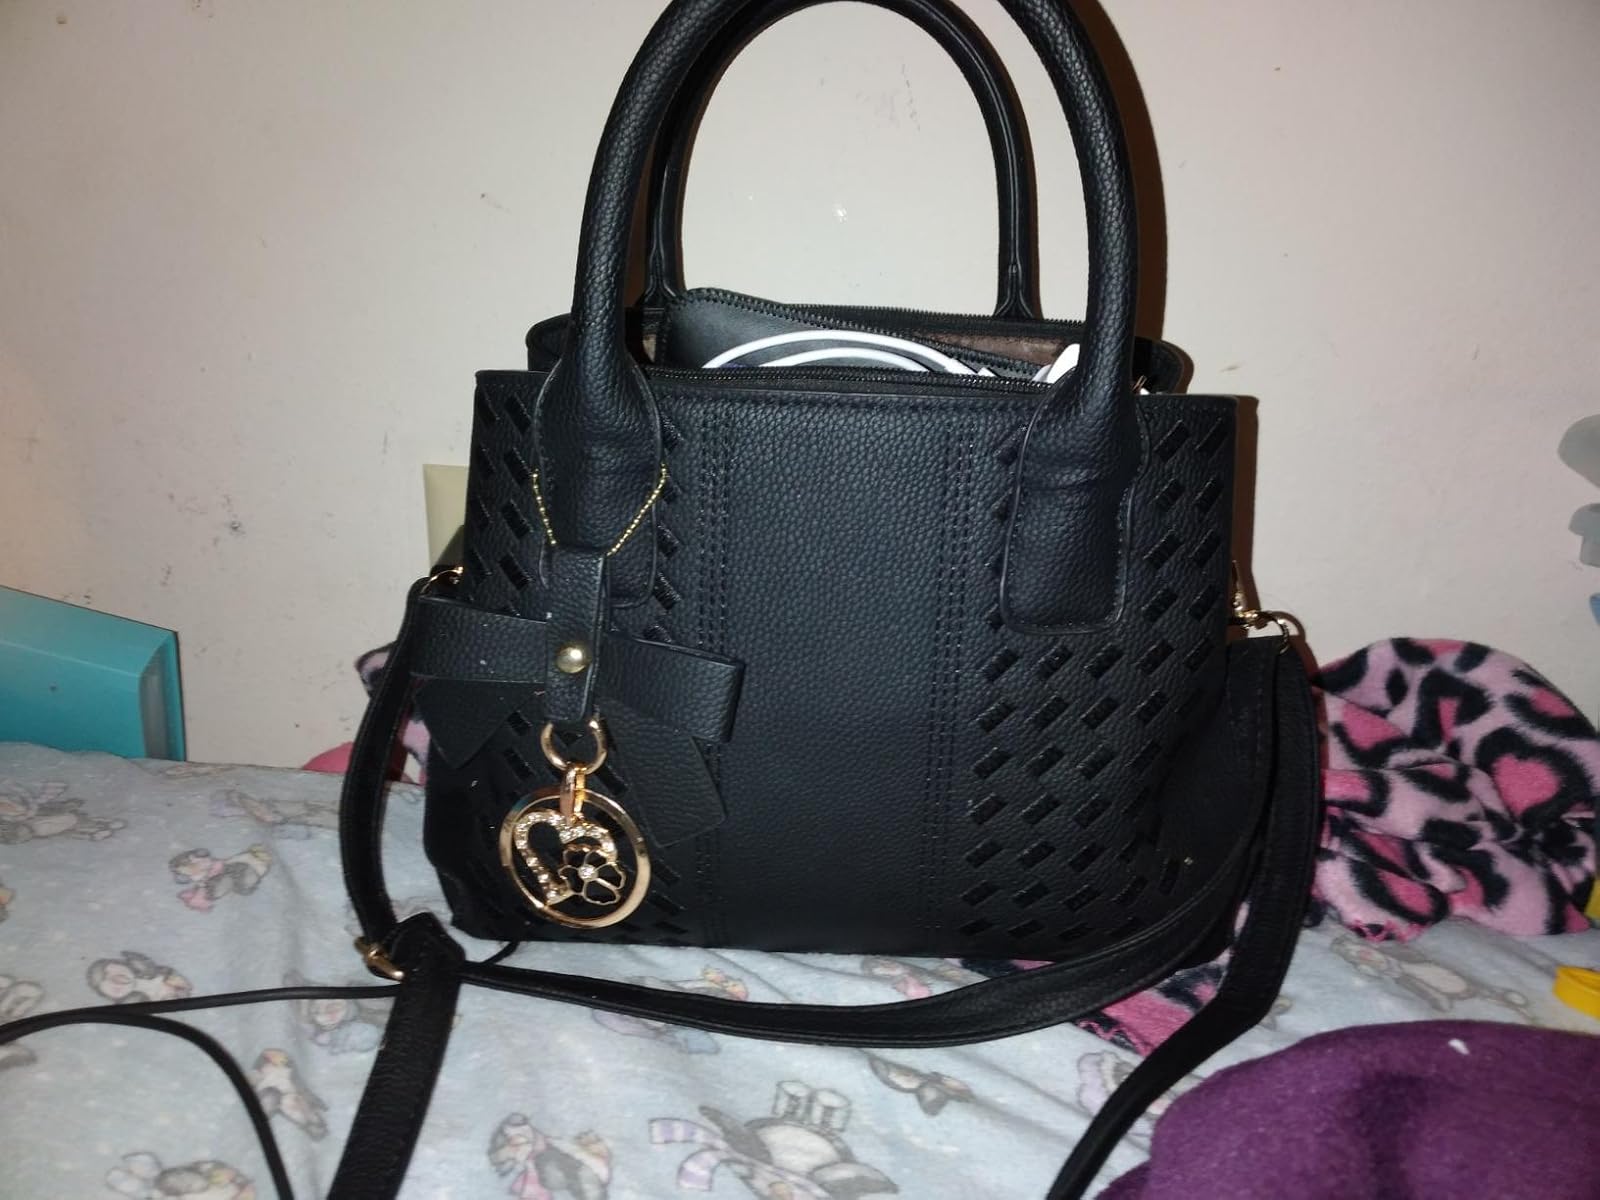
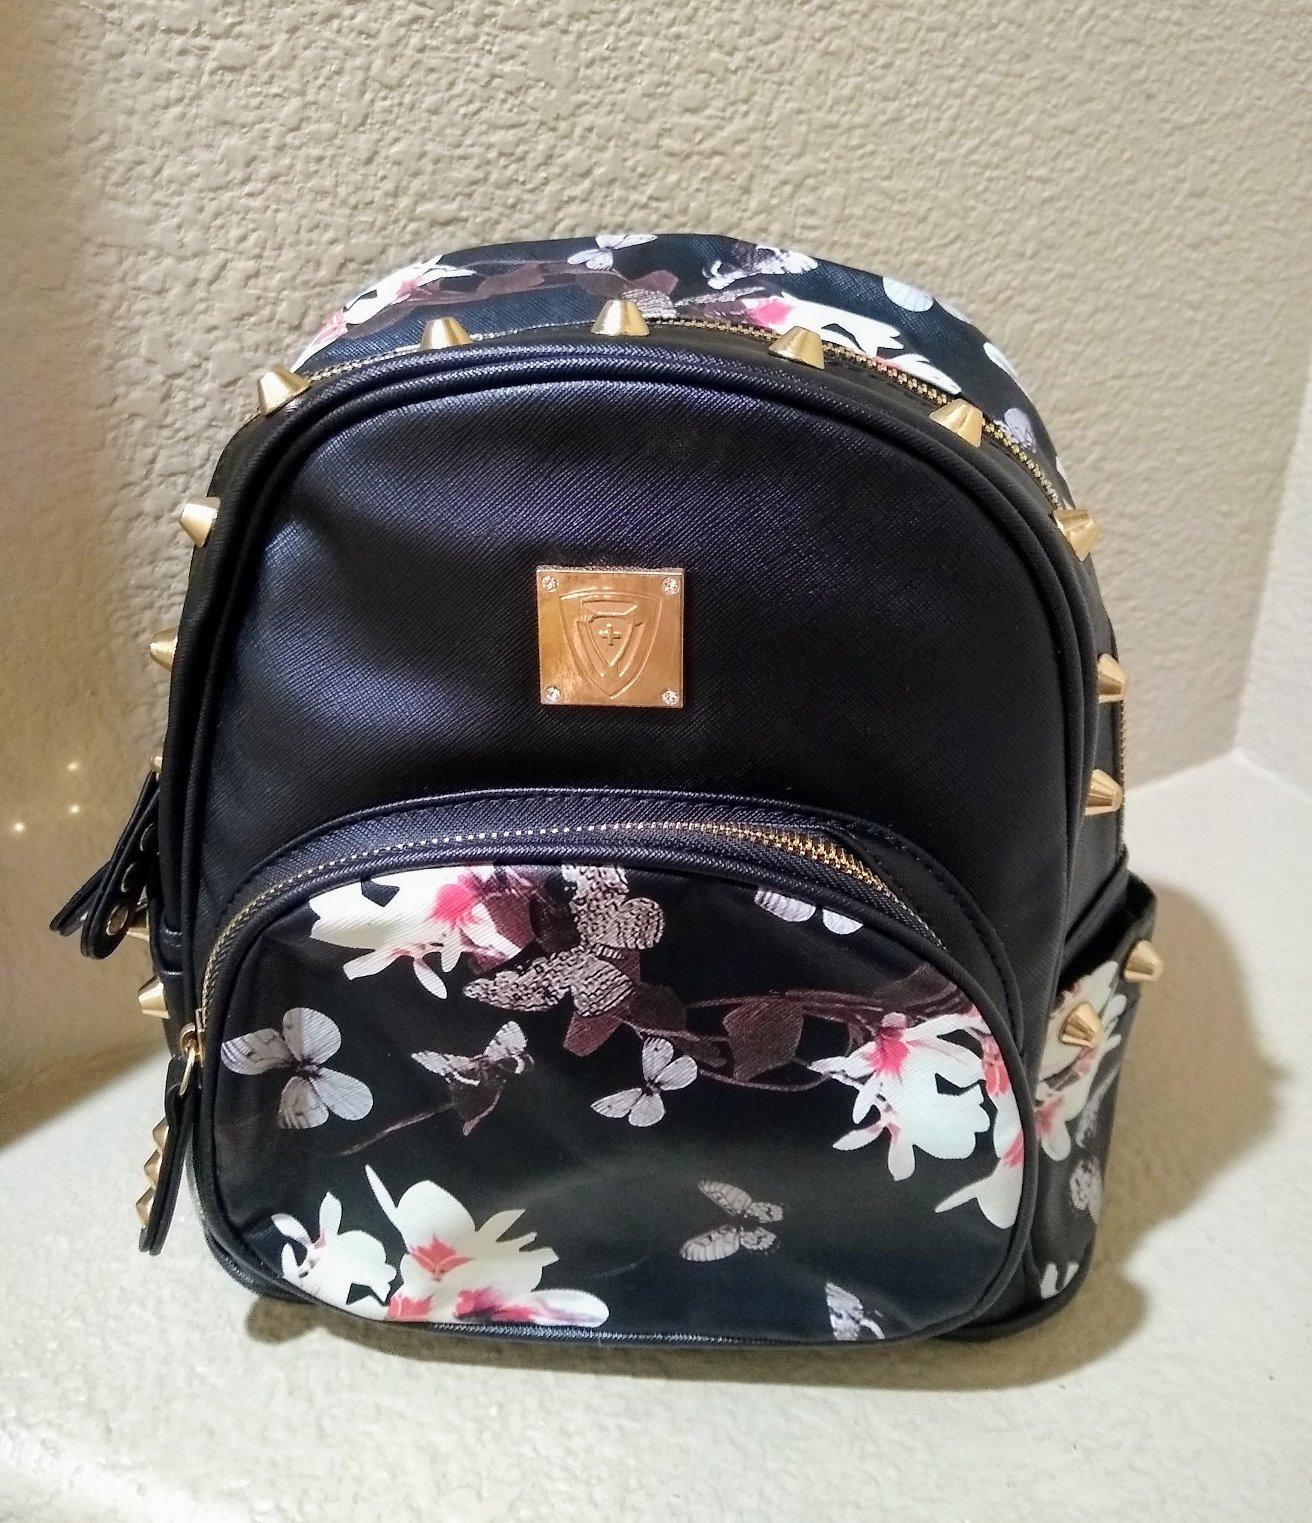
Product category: accessories_handbag
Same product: no